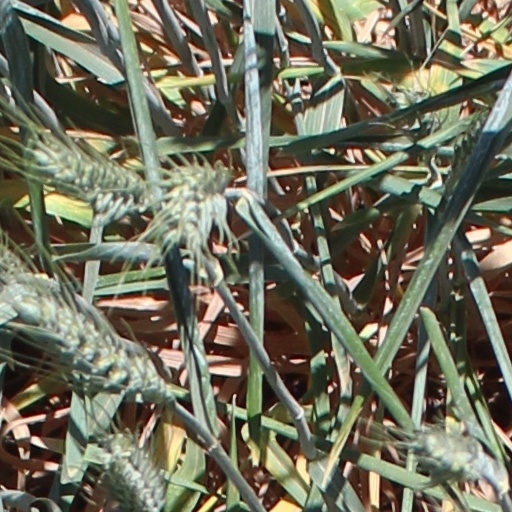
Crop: wheat